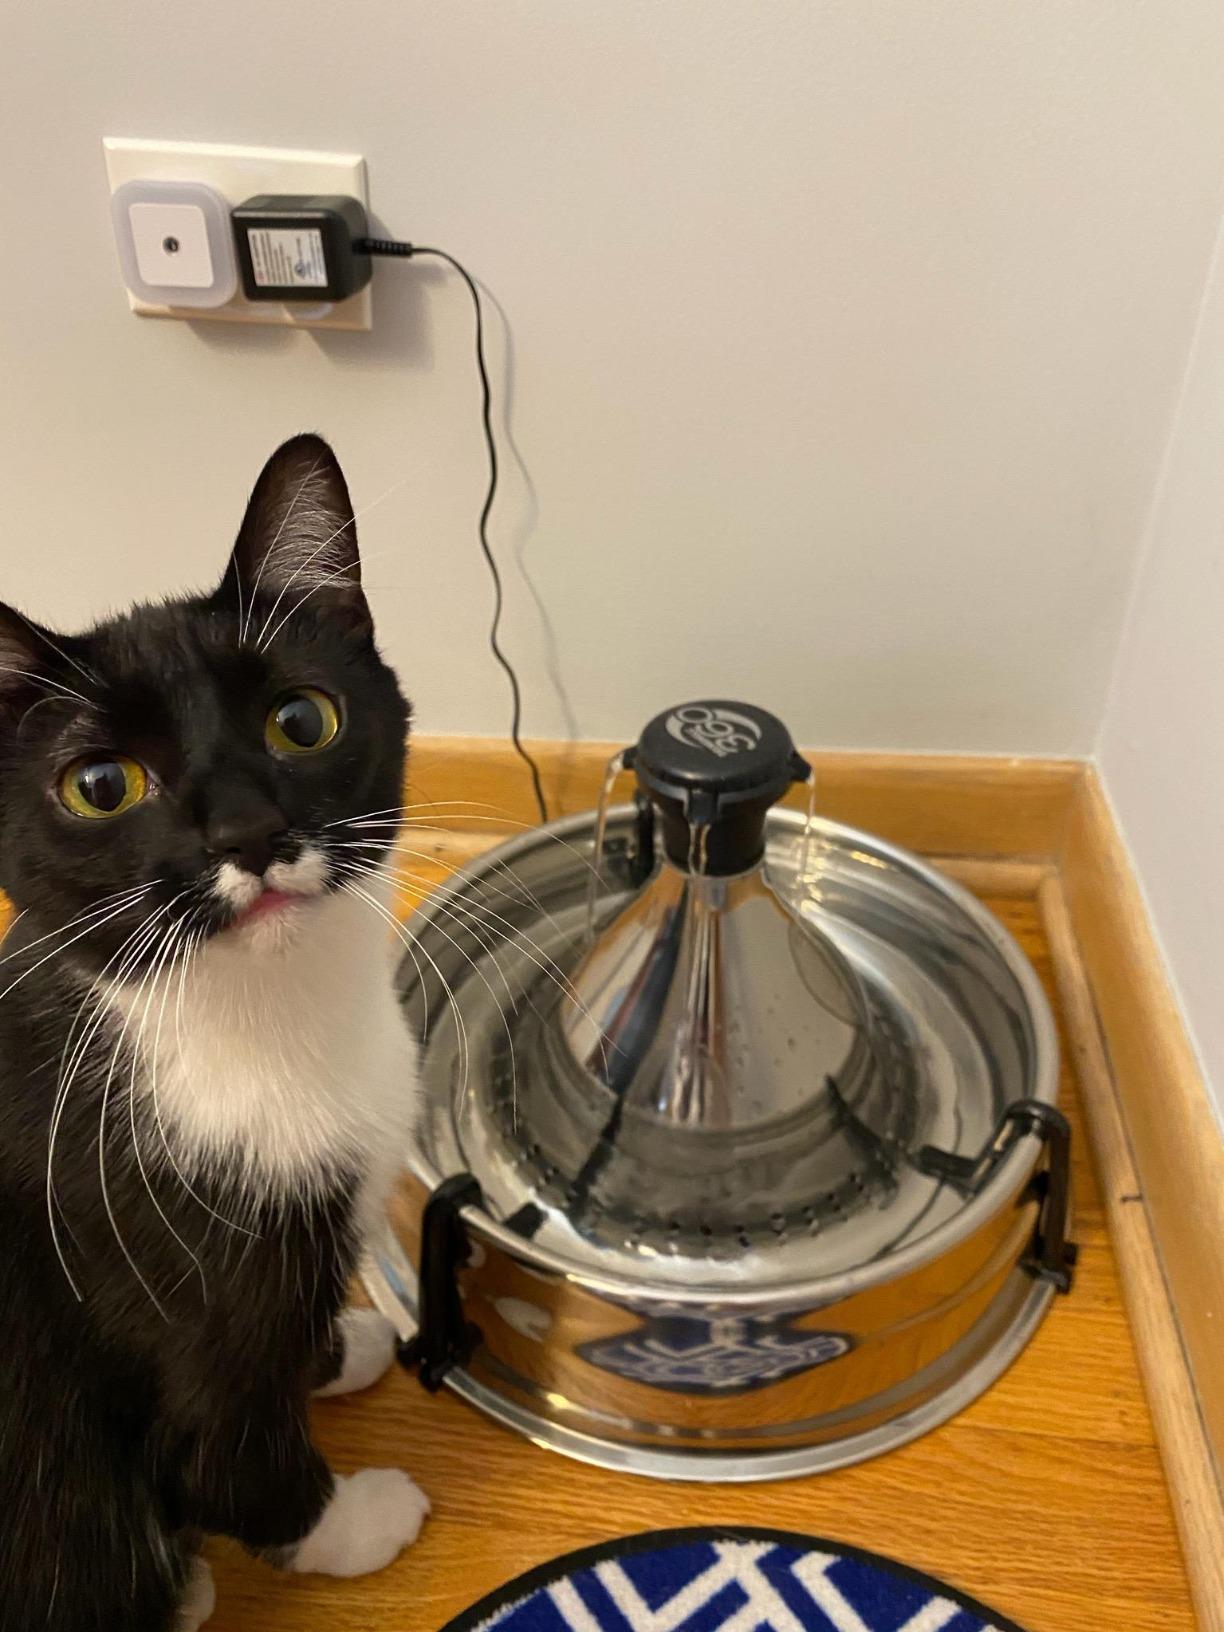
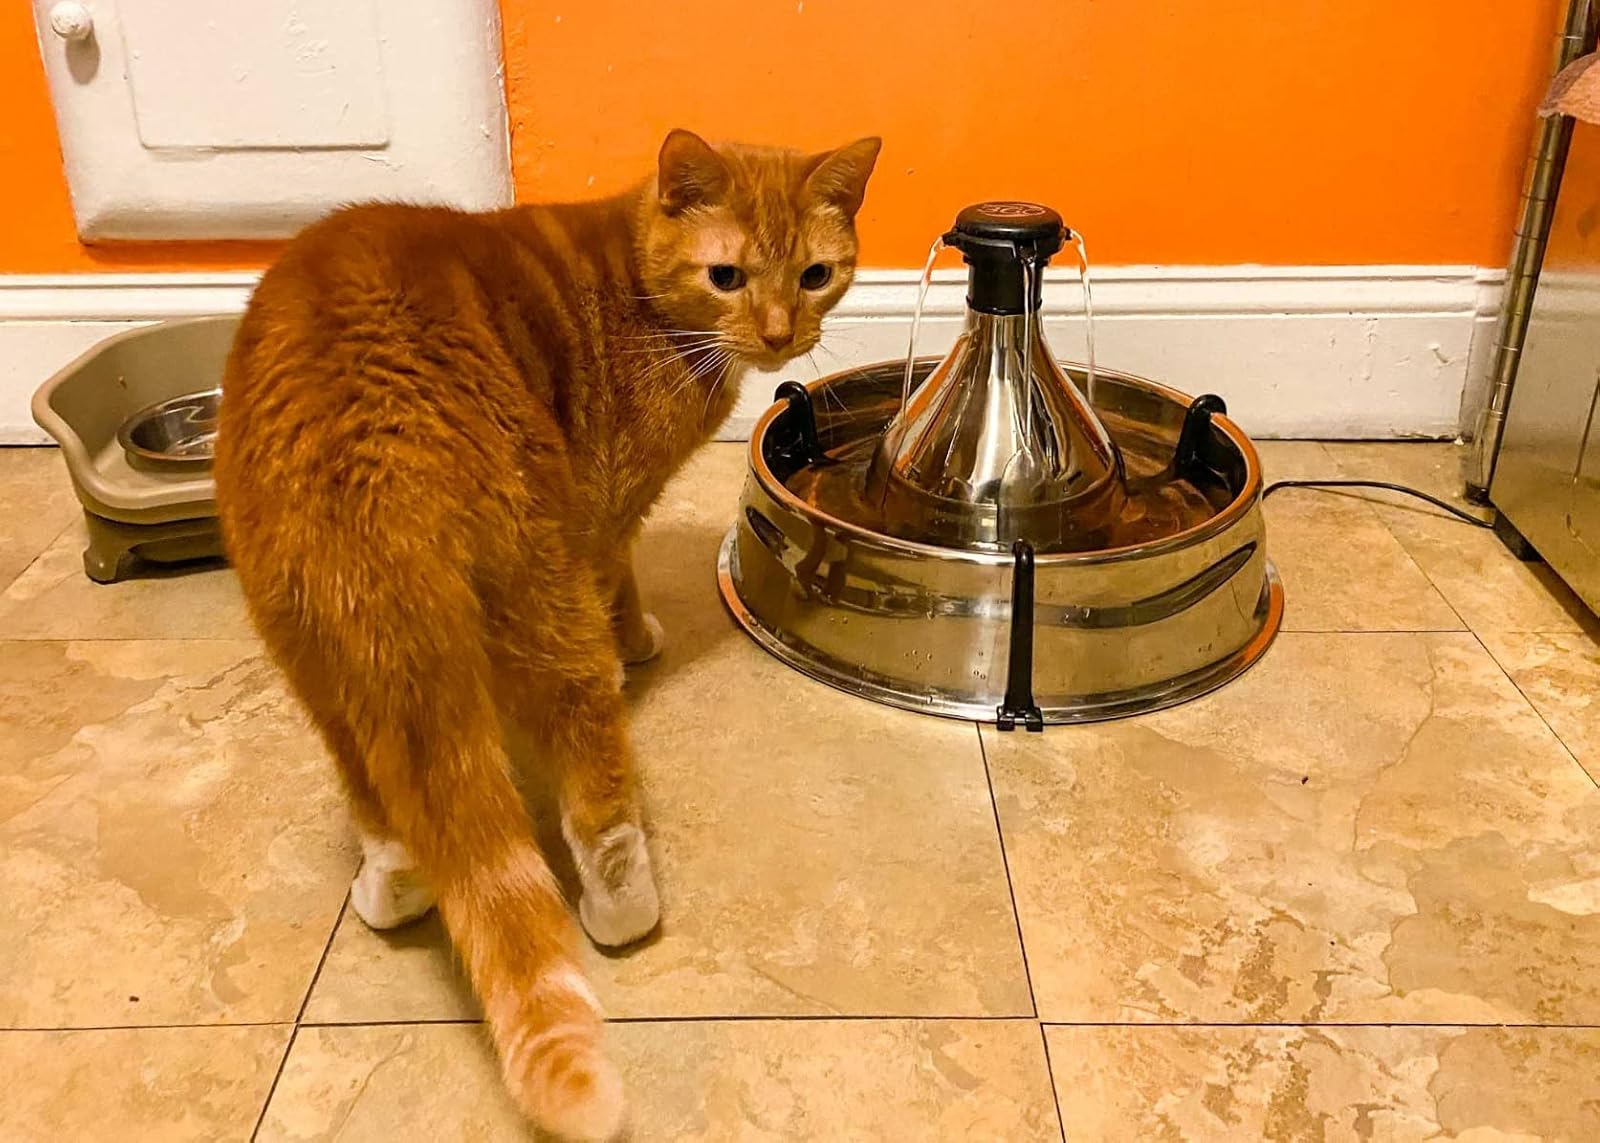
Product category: items_bowl
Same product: yes